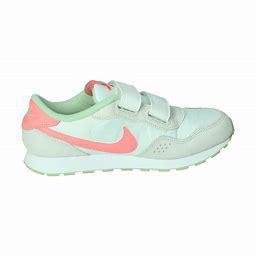
Brand: Nike
Model: MD Valiant